Mühlacker station

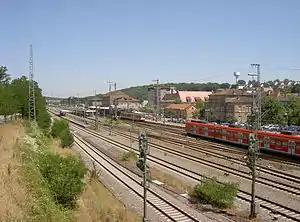

Mühlacker station is in the town of Mühlacker in the German state of Baden-Württemberg. It is at the junction of the Karlsruhe–Mühlacker line and the Western Railway. With its five platform tracks, it is the largest station in Enz district. It is served by InterCity, regional and Karlsruhe Stadtbahn services.